Thomas J. Hagerty

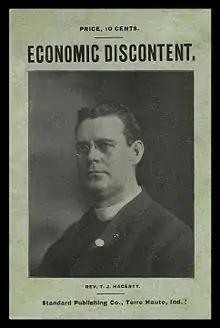
Cover of Hagerty's pamphlet "Economic Discontent and Its Remedy," published by Eugene and Theodore Debs in 1902.

Hagerty was employed as a touring organizer for the Socialist Party in 1903, traveling the breadth of the United States to deliver lectures on behalf of the party. Hagerty proved of value to the Socialists for his ability to appeal to Catholic workers on the basis of the social gospel, standing in contrast to the conservative church establishment, which remained staunchly and outspokenly anti-socialist. Hagerty proved to be a skillful orator and authored several pamphlets as a written adjunct to his activities as a party lecturer. Hagerty attempted to instill the idea that radical political ideas and traditional theological conceptions were fully independent. In his pamphlet "Economic Discontent and Its Remedy," Hagerty wrote: